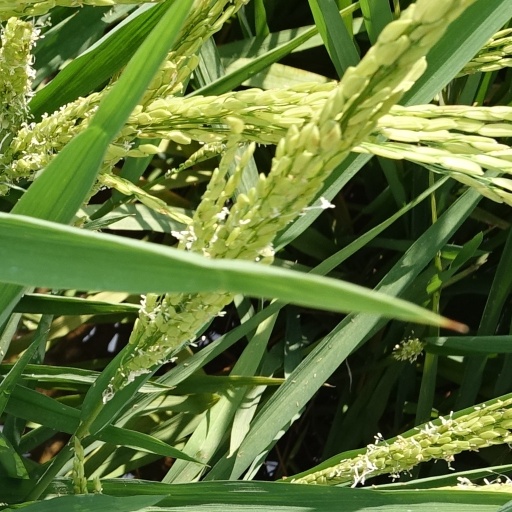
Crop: rice